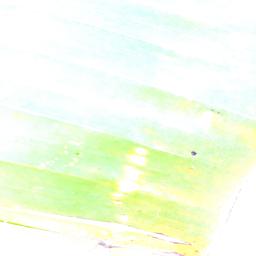
Label: POTASSIUM DEFICIENCY